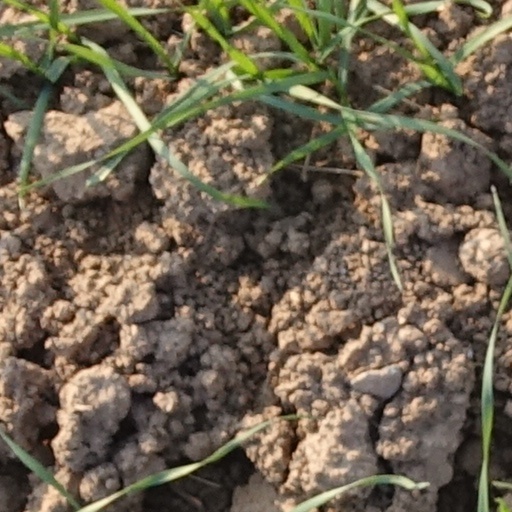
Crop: wheat